Beeston Towers

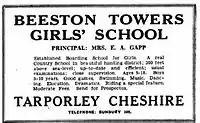
Advertisement for Beeston Towers School, 1939

Mrs Ethel Amelia Gapp opened a boarding school for girls at Beeston Towers in the 1930s. She was born Ethel Amelia Turner in 1895 in Bournemouth. Her father was Richard Dean Tucker who was a tailor and her mother was Amelia Tucker. In 1922 she married Maurus Percy Joseph Gapp who became a science teacher at Ripon Grammar School. They had two daughters who also became teachers. In 1933 he published a textbook called "Introductory General Science". He appears to have continued teaching at Ripon Grammar School while Ethel opened her school in Beeston. Ethel remained at Beeston Towers until 1946 when she moved the school to Tunstall Hall. The property was placed on the market and became a guesthouse and later a hotel.